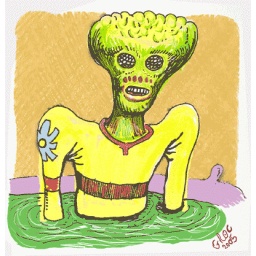
relaxing in a green slime hot tub